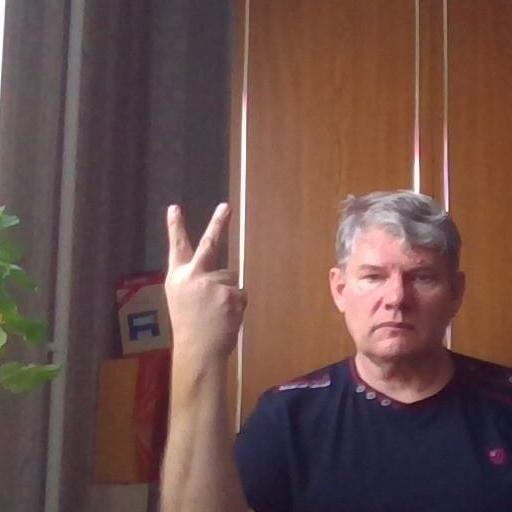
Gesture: peace_inverted